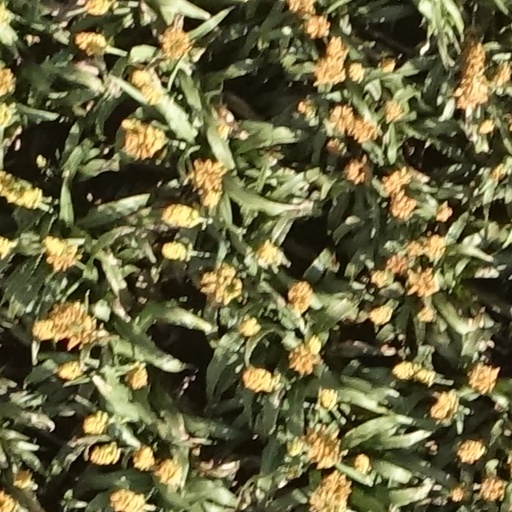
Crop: sorghum